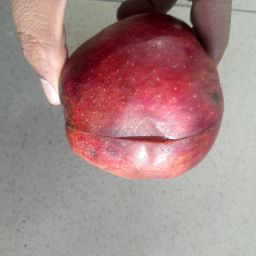
Fruit: Apple
Quality: Bad